Navajo Nation

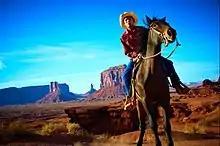
A Navajo man on horseback in Monument Valley

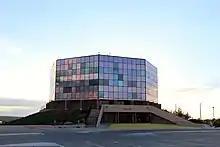
The Ned A Hataałi Center at Diné College's Tsaile campus

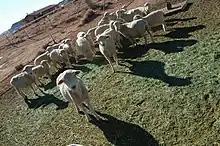
Sheep remain an important aspect of Navajo culture and economy.

On the 2010 census, 166,826 residents identified as Navajo or other Native American, 3,249 as White/European American, 401 Asian or Pacific Islanders, 208 African American, and the remainder identify as some other group or more than one ancestry. The 2010 census recorded 109,963 individuals who report speaking a language at home that is neither Asian nor Indo-European. DiscoverNavajo.com reports that 96% of the Navajo Nation is American Indian, and 66% of Navajo tribe members live on Navajo Nation.